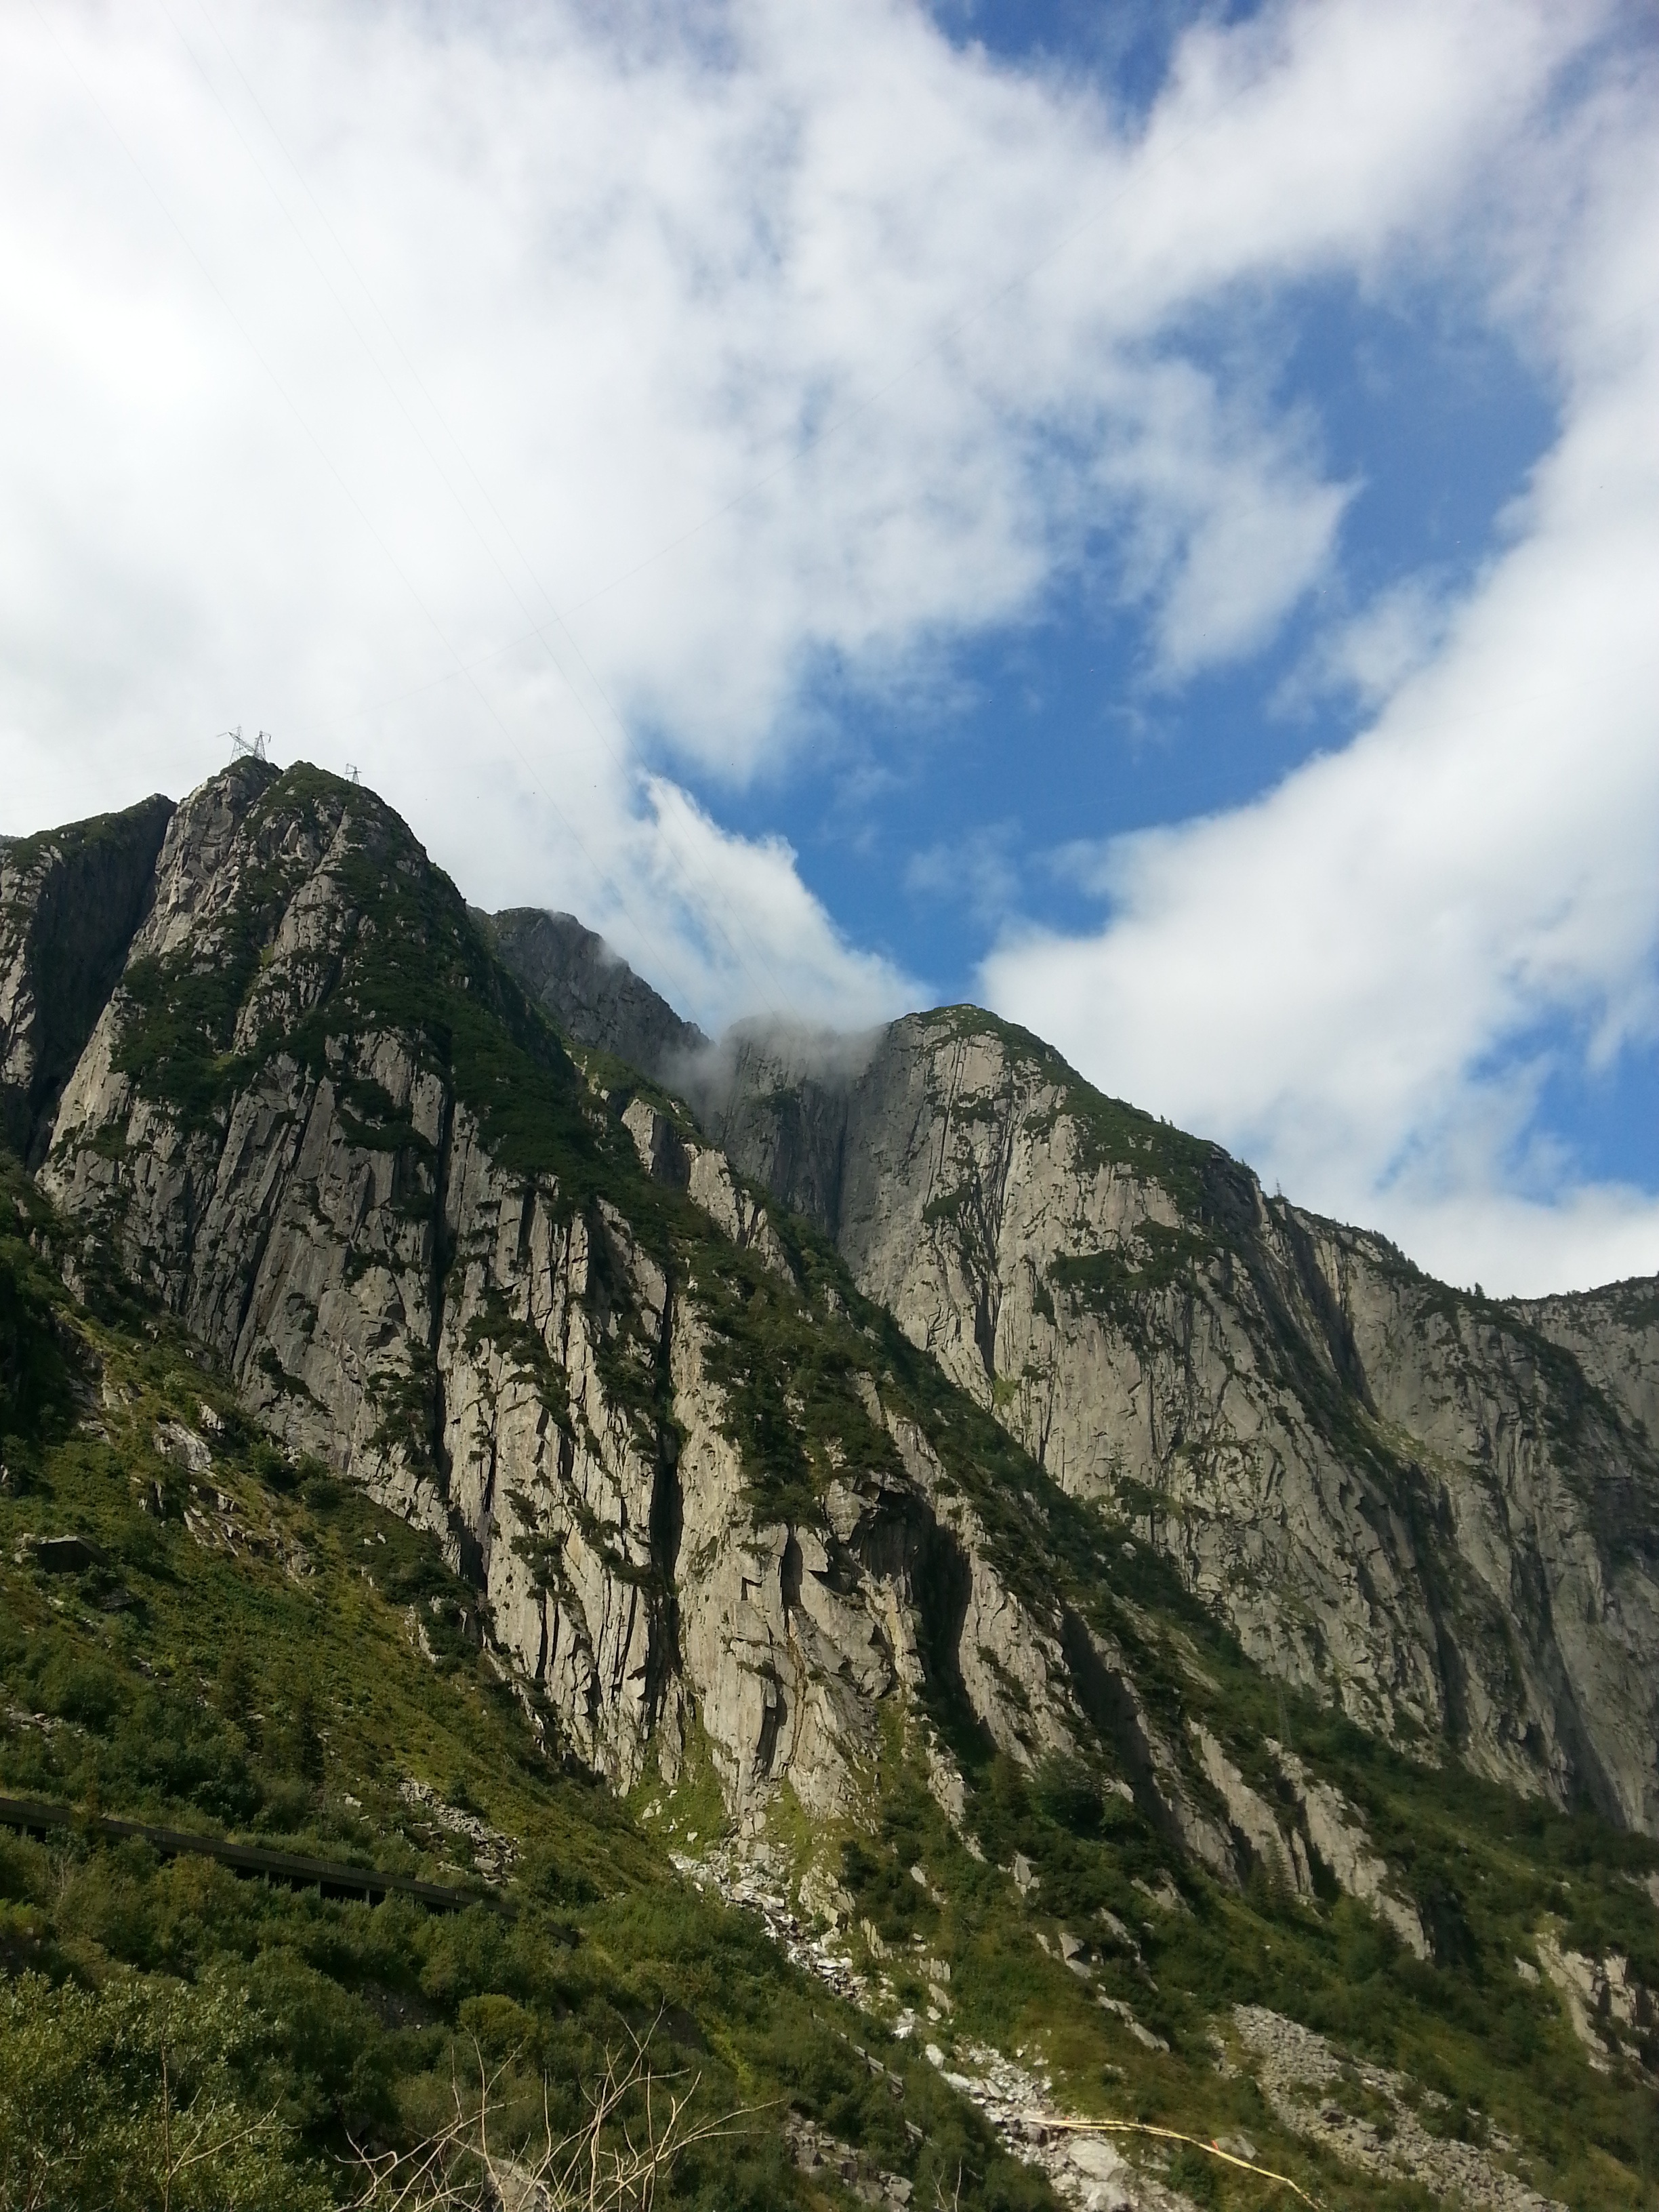
landscape, nature, rock, wilderness, walking, mountain, cloud, hill, adventure, mountain range, cliff, alpine, highland, terrain, ridge, summit, geology, mountains, alps, plateau, fell, landform, mountain pass, geographical feature, mountainous landforms